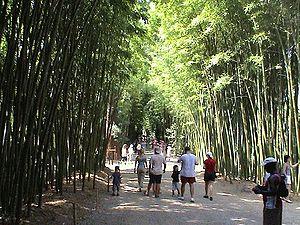
Vue de l'allée principale de la Bambouseraie de Prafrance (Gard, France)
Le canton d'Anduze est une ancienne division administrative du département du Gard, dans l'arrondissement d'Alès.
La bambouseraie en Cévennes est un jardin exotique situé à Générargues dans le Gard.
Le Massif central est un massif montagneux essentiellement hercynien qui occupe le centre de la moitié sud de la France métropolitaine. D'une surface de 85 000 km², soit 15 % environ du territoire métropolitain, c'est le massif le plus vaste du pays. Le massif est d'altitude moyenne et ses reliefs sont souvent arrondis par l'érosion. Il culmine à 1 885 mètres au sommet volcanique du puy de Sancy. Dans l'ensemble, il s'est formé il y a 500 millions d'années, bien que les causses et surtout les reliefs volcaniques soient plus récents, ces derniers étant consécutifs à la formation des Alpes et des Pyrénées. Le Massif central abrite en effet l'essentiel des volcans français de métropole.
Une bambouseraie est un parc où l'on cultive différentes variétés de bambous.